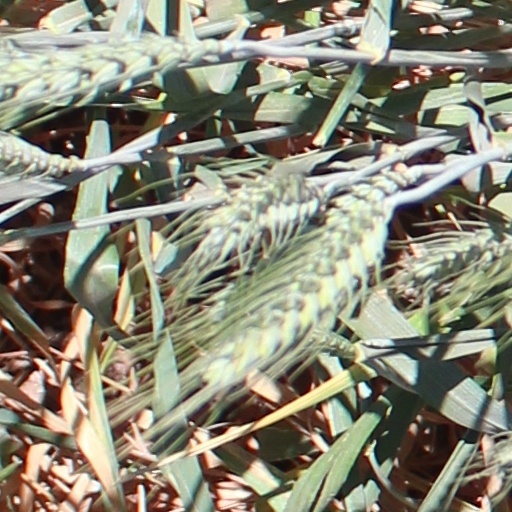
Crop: wheat